George Ferguson Armstrong

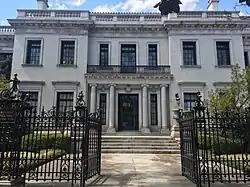
Armstrong House (2017)

In 1888, Armstrong enlisted as a private in the Chatham Artillery, and served in the Spanish–American War. He later became second-lieutenant of his company.